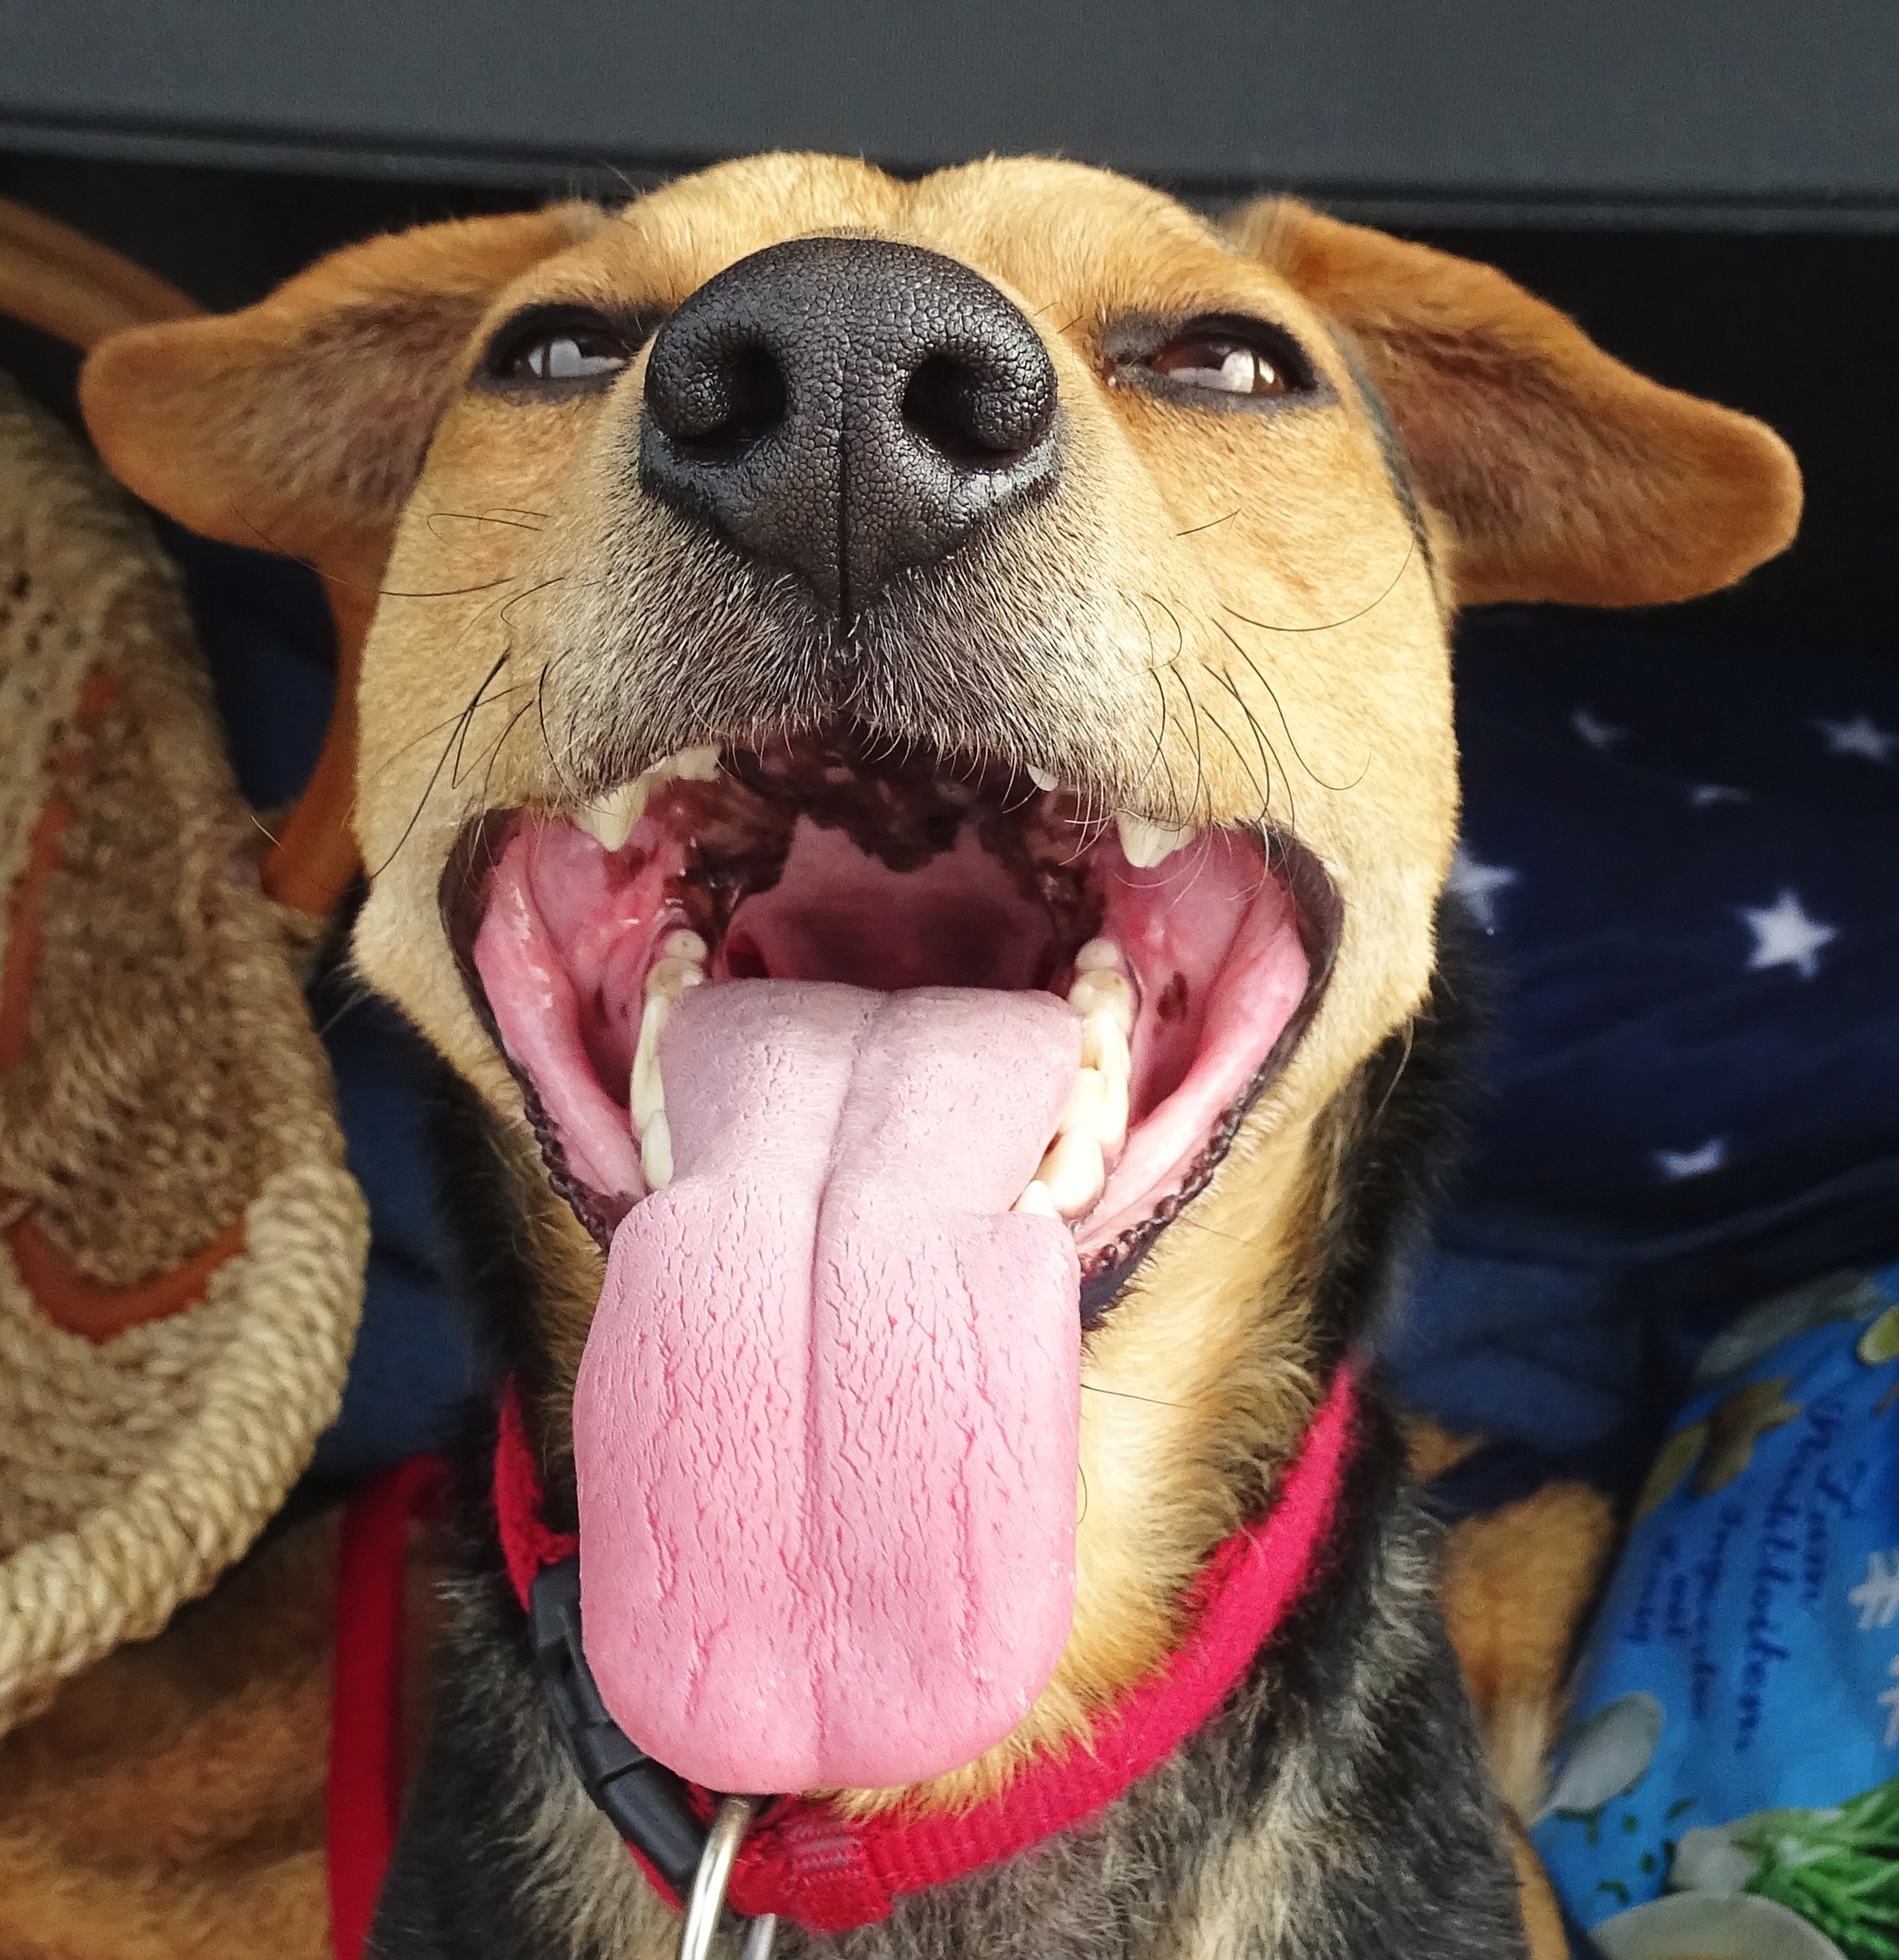
open, play, dog, animal, male, pet, fur, portrait, foot, ear, close, pant, long, nose, whiskers, snout, hybrid, ears, head, tongue, tired, dog breed, wildlife photography, dog head, animal portrait, romp, dog look, exhausted, dog like mammal, dog breed group, dog crossbreeds, big mouth, dog mouth, offn